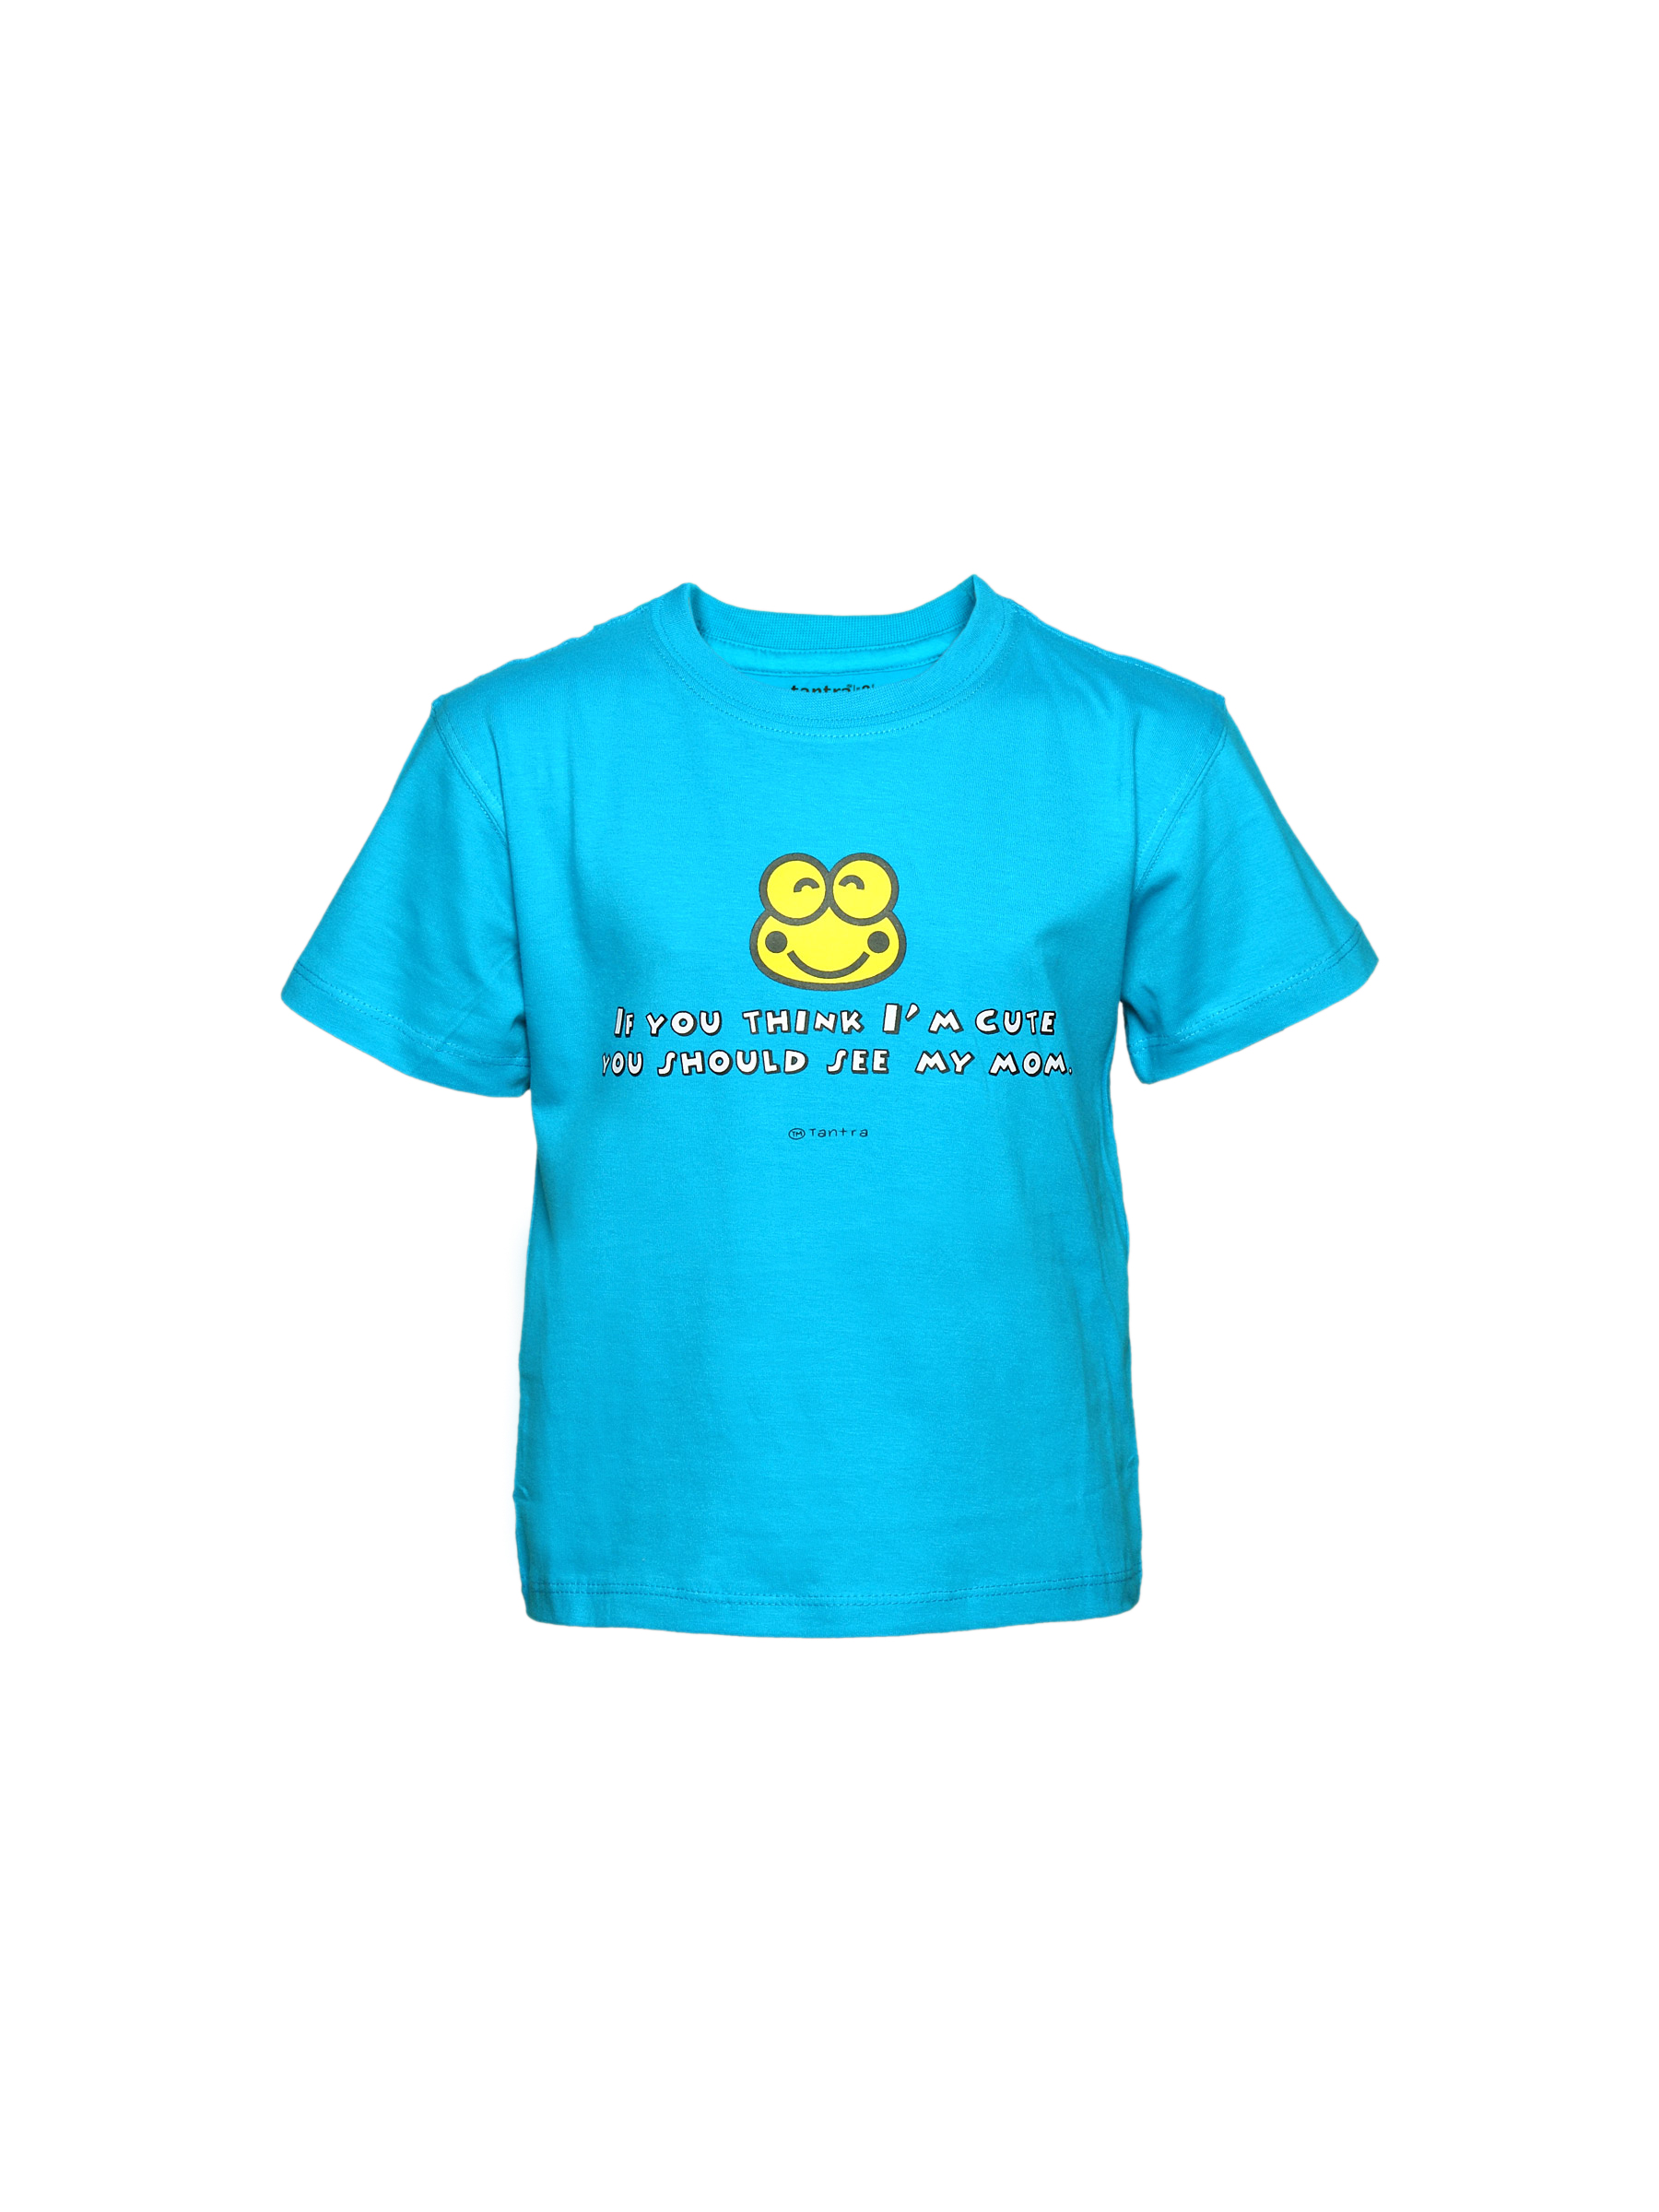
Tantra Kid's Unisex Cute Mom Turqoise Kidswear
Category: Apparel / Topwear / Tshirts
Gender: Unisex
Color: Blue
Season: Summer 2011
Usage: Casual